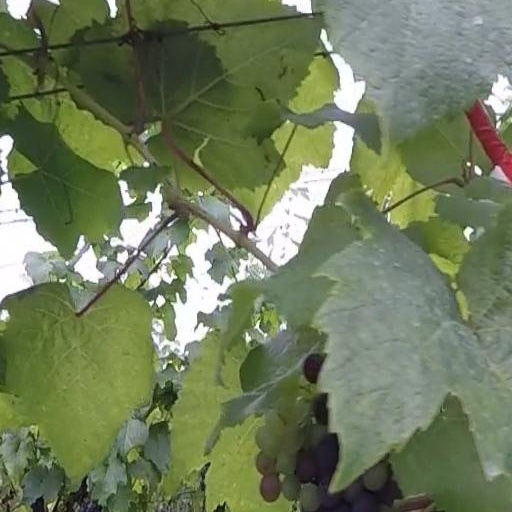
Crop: grape